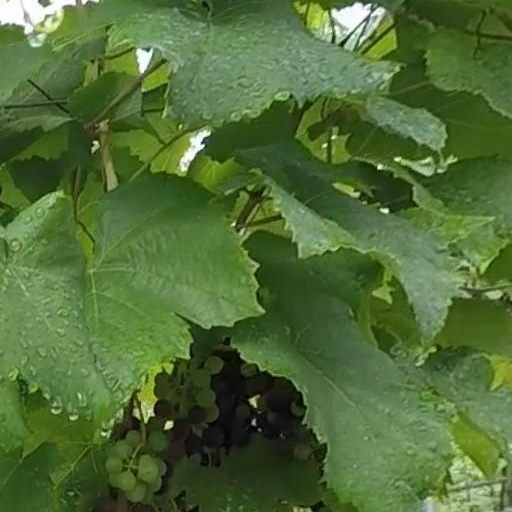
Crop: grape